Zi Faámelu

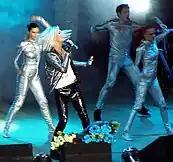
Zi in Chernivtsi as a "Star Warrior"

At the end of September 2008, the TV project "Star Factory 2" was launched in Kyiv. Zi, at the time student of Kyiv National University of Culture and Arts, decided to participate. She dyed her hair in a bright white colour, to match an image of "star warrior" and took the stage name "Boris April". During the audition, her performance and outrageous appearance impressed the jury. So seventeen-year-old, at that time, Faámelu became the youngest participant.